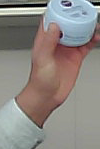
Product: nivea_baby